1993 Russian constitutional crisis

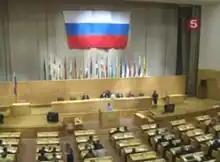
Supreme Soviet session, 21 September 1993

On 21 September, Yeltsin declared the Congress of People's Deputies and the Supreme Soviet dissolved; this act was in contradiction with a number of articles of the Constitution of 1978 (as amended 1989–1993), such as, Article 121 which stated: